Two Latins from Manhattan

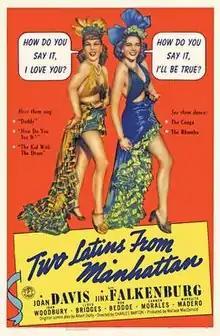
Theatrical poster

Two Latins from Manhattan is a 1941 American comedy film directed by Charles Barton and starring Joan Davis, Jinx Falkenburg and Joan Woodbury. It was produced and distributed by Columbia Pictures.